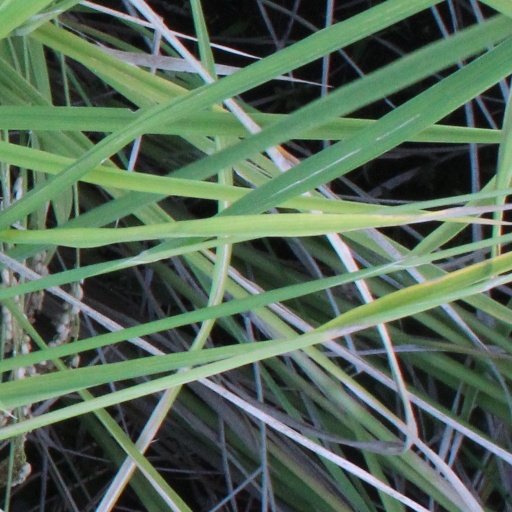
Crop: rice